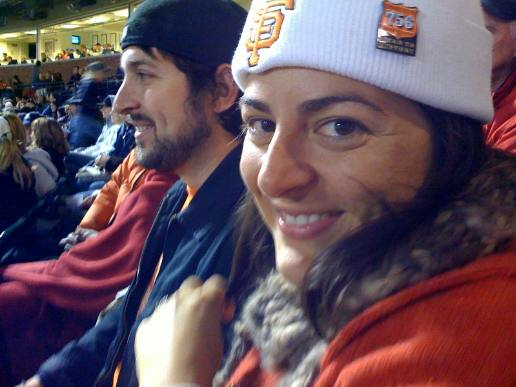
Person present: Yes